Peter Holmes (footballer)

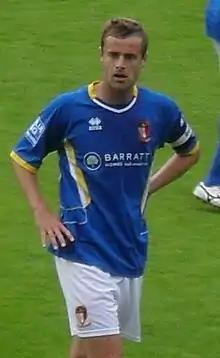
Holmes playing for Hayes & Yeading United in 2010

Peter James Holmes (born 18 November 1980) is an English former professional footballer who played as a midfielder. He played in the Football League for Luton Town, Chesterfield, Lincoln City and Rotherham United. He is the assistant manager at club Hayes & Yeading United.